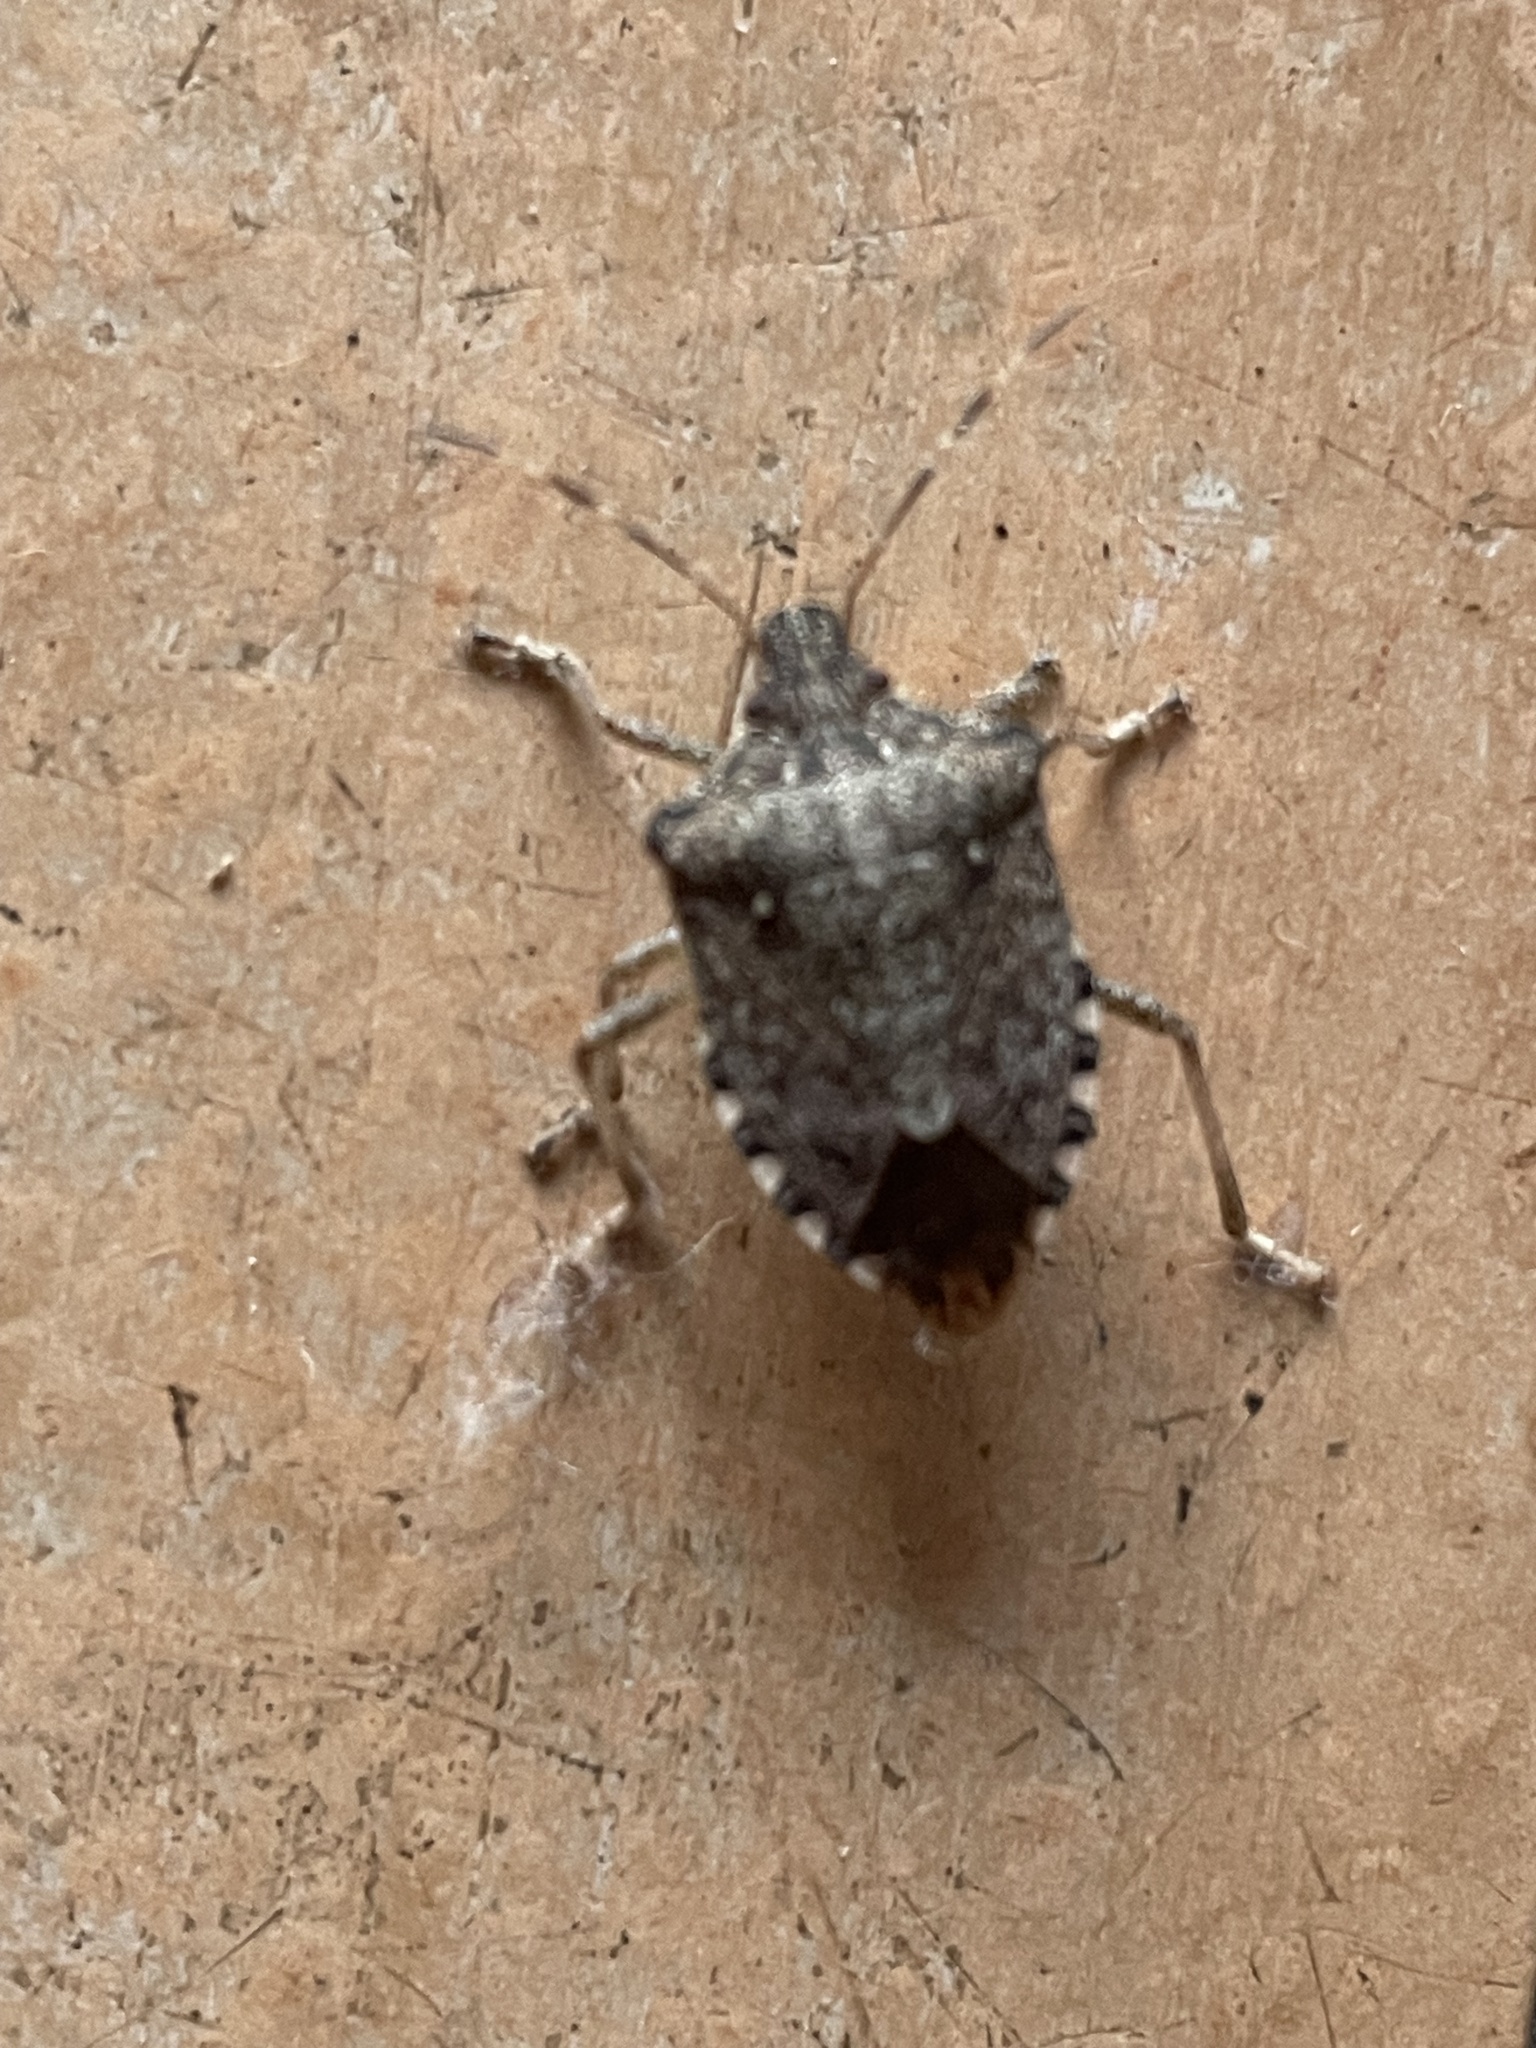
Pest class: stink_bug